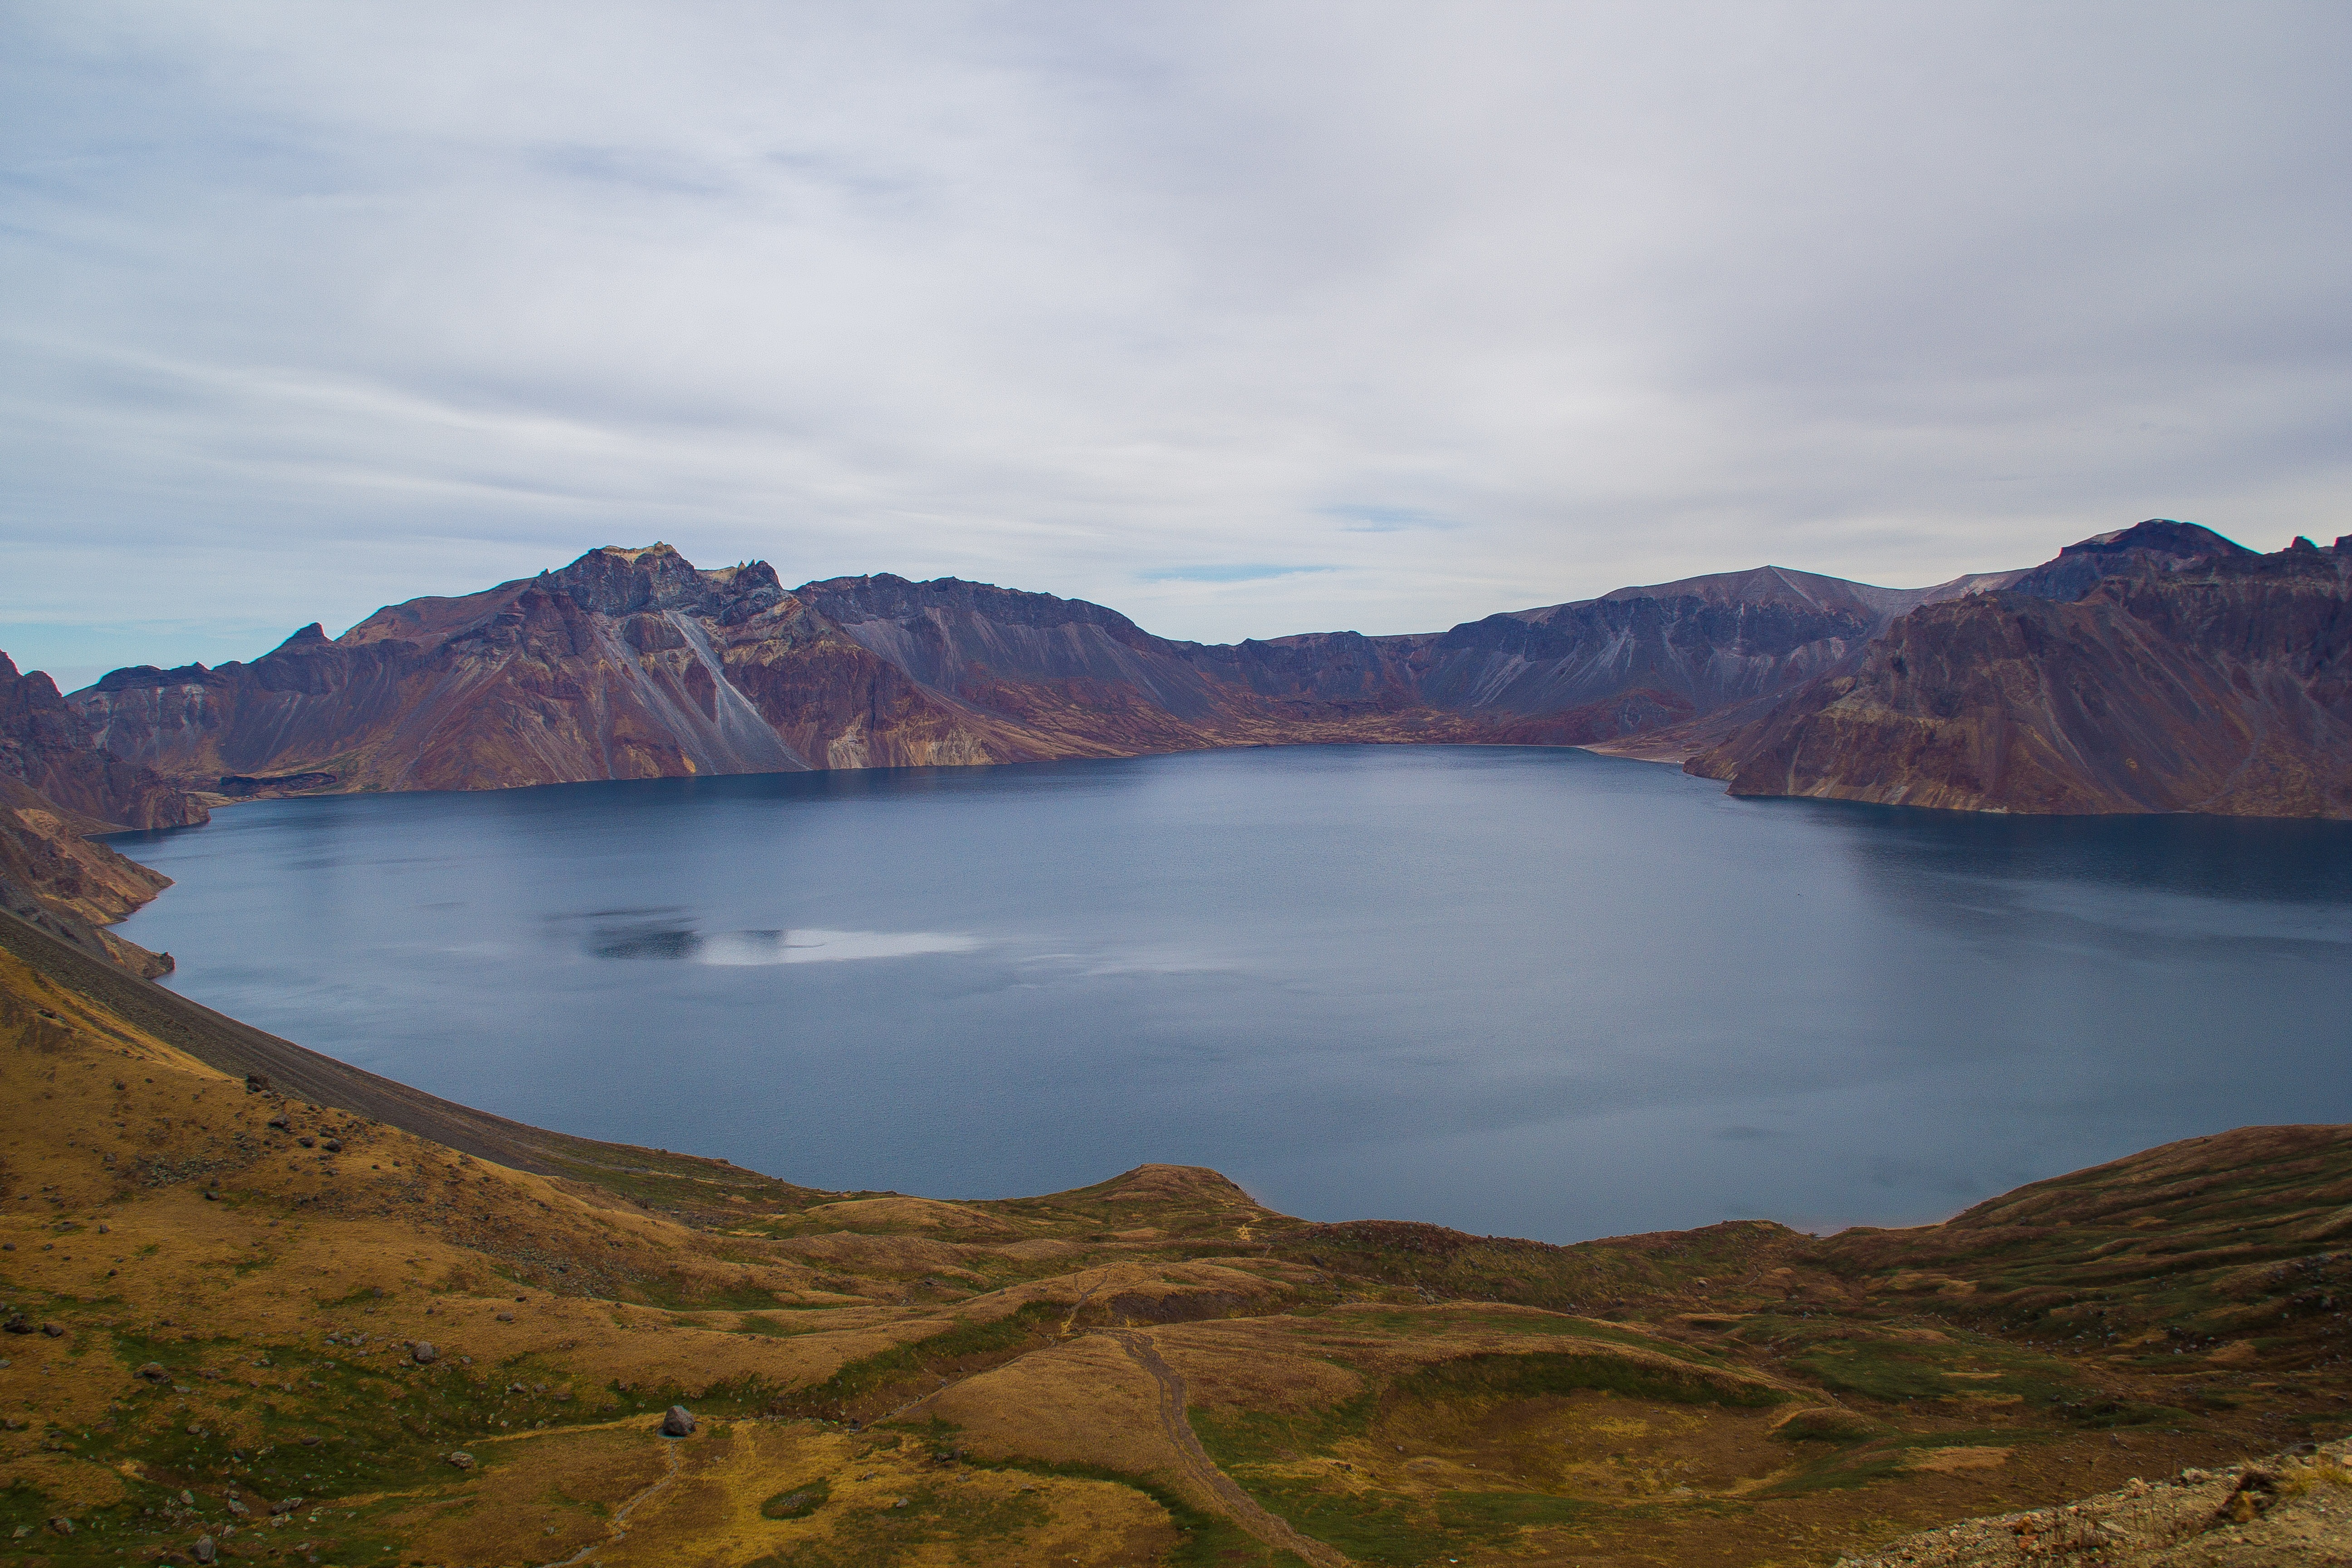
landscape, sea, water, nature, wilderness, mountain, cloud, morning, hill, lake, mountain range, reflection, fjord, reservoir, highland, body of water, monster, fell, loch, crater lake, tarn, lake district, overlooking the, changbai mountain, atmospheric phenomenon, mountainous landforms, jilin province, west slope, long day pool, yuan wang